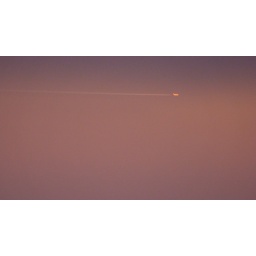
plane in red sky